University of Western Ontario

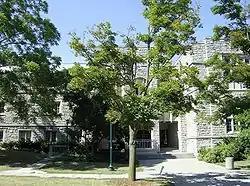
The Law Building houses the university's Faculty of Law. The building was completed in 1960, shortly after the faculty was established.

In 2012, the university rebranded itself as "Western University" to give the school less of a regional or even national identity. "We want to be international," president Dr. Amit Chakma told "The Globe and Mail". The university's legal name, however, remains "The University of Western Ontario" and, as such, remains in use on transcripts and diplomas.